Castle Rings, Wiltshire

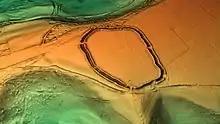
3D view of the digital terrain model

The rampart of the fort stands high with a deep ditch; the ditch is set between double earth banks. The ditch averages wide and varies in depth to a maximum of . The inner rampart has an average width of and stands above the internal surface level of the fort.